Khafre

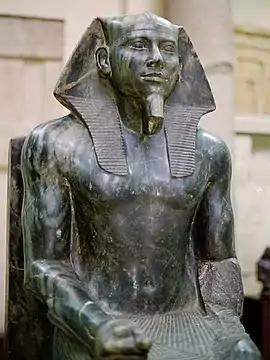
Khafre Enthroned, a funerary statue of Khafre in diorite. Egyptian Museum in Cairo

Khafre or Chephren (died 2532 BC) was an ancient Egyptian monarch who was the fourth king of the Fourth Dynasty, during the earlier half of the Old Kingdom period (c. 2700–2200 BC). He was son of the king Khufu, and succeeded his brother Djedefre to the throne.